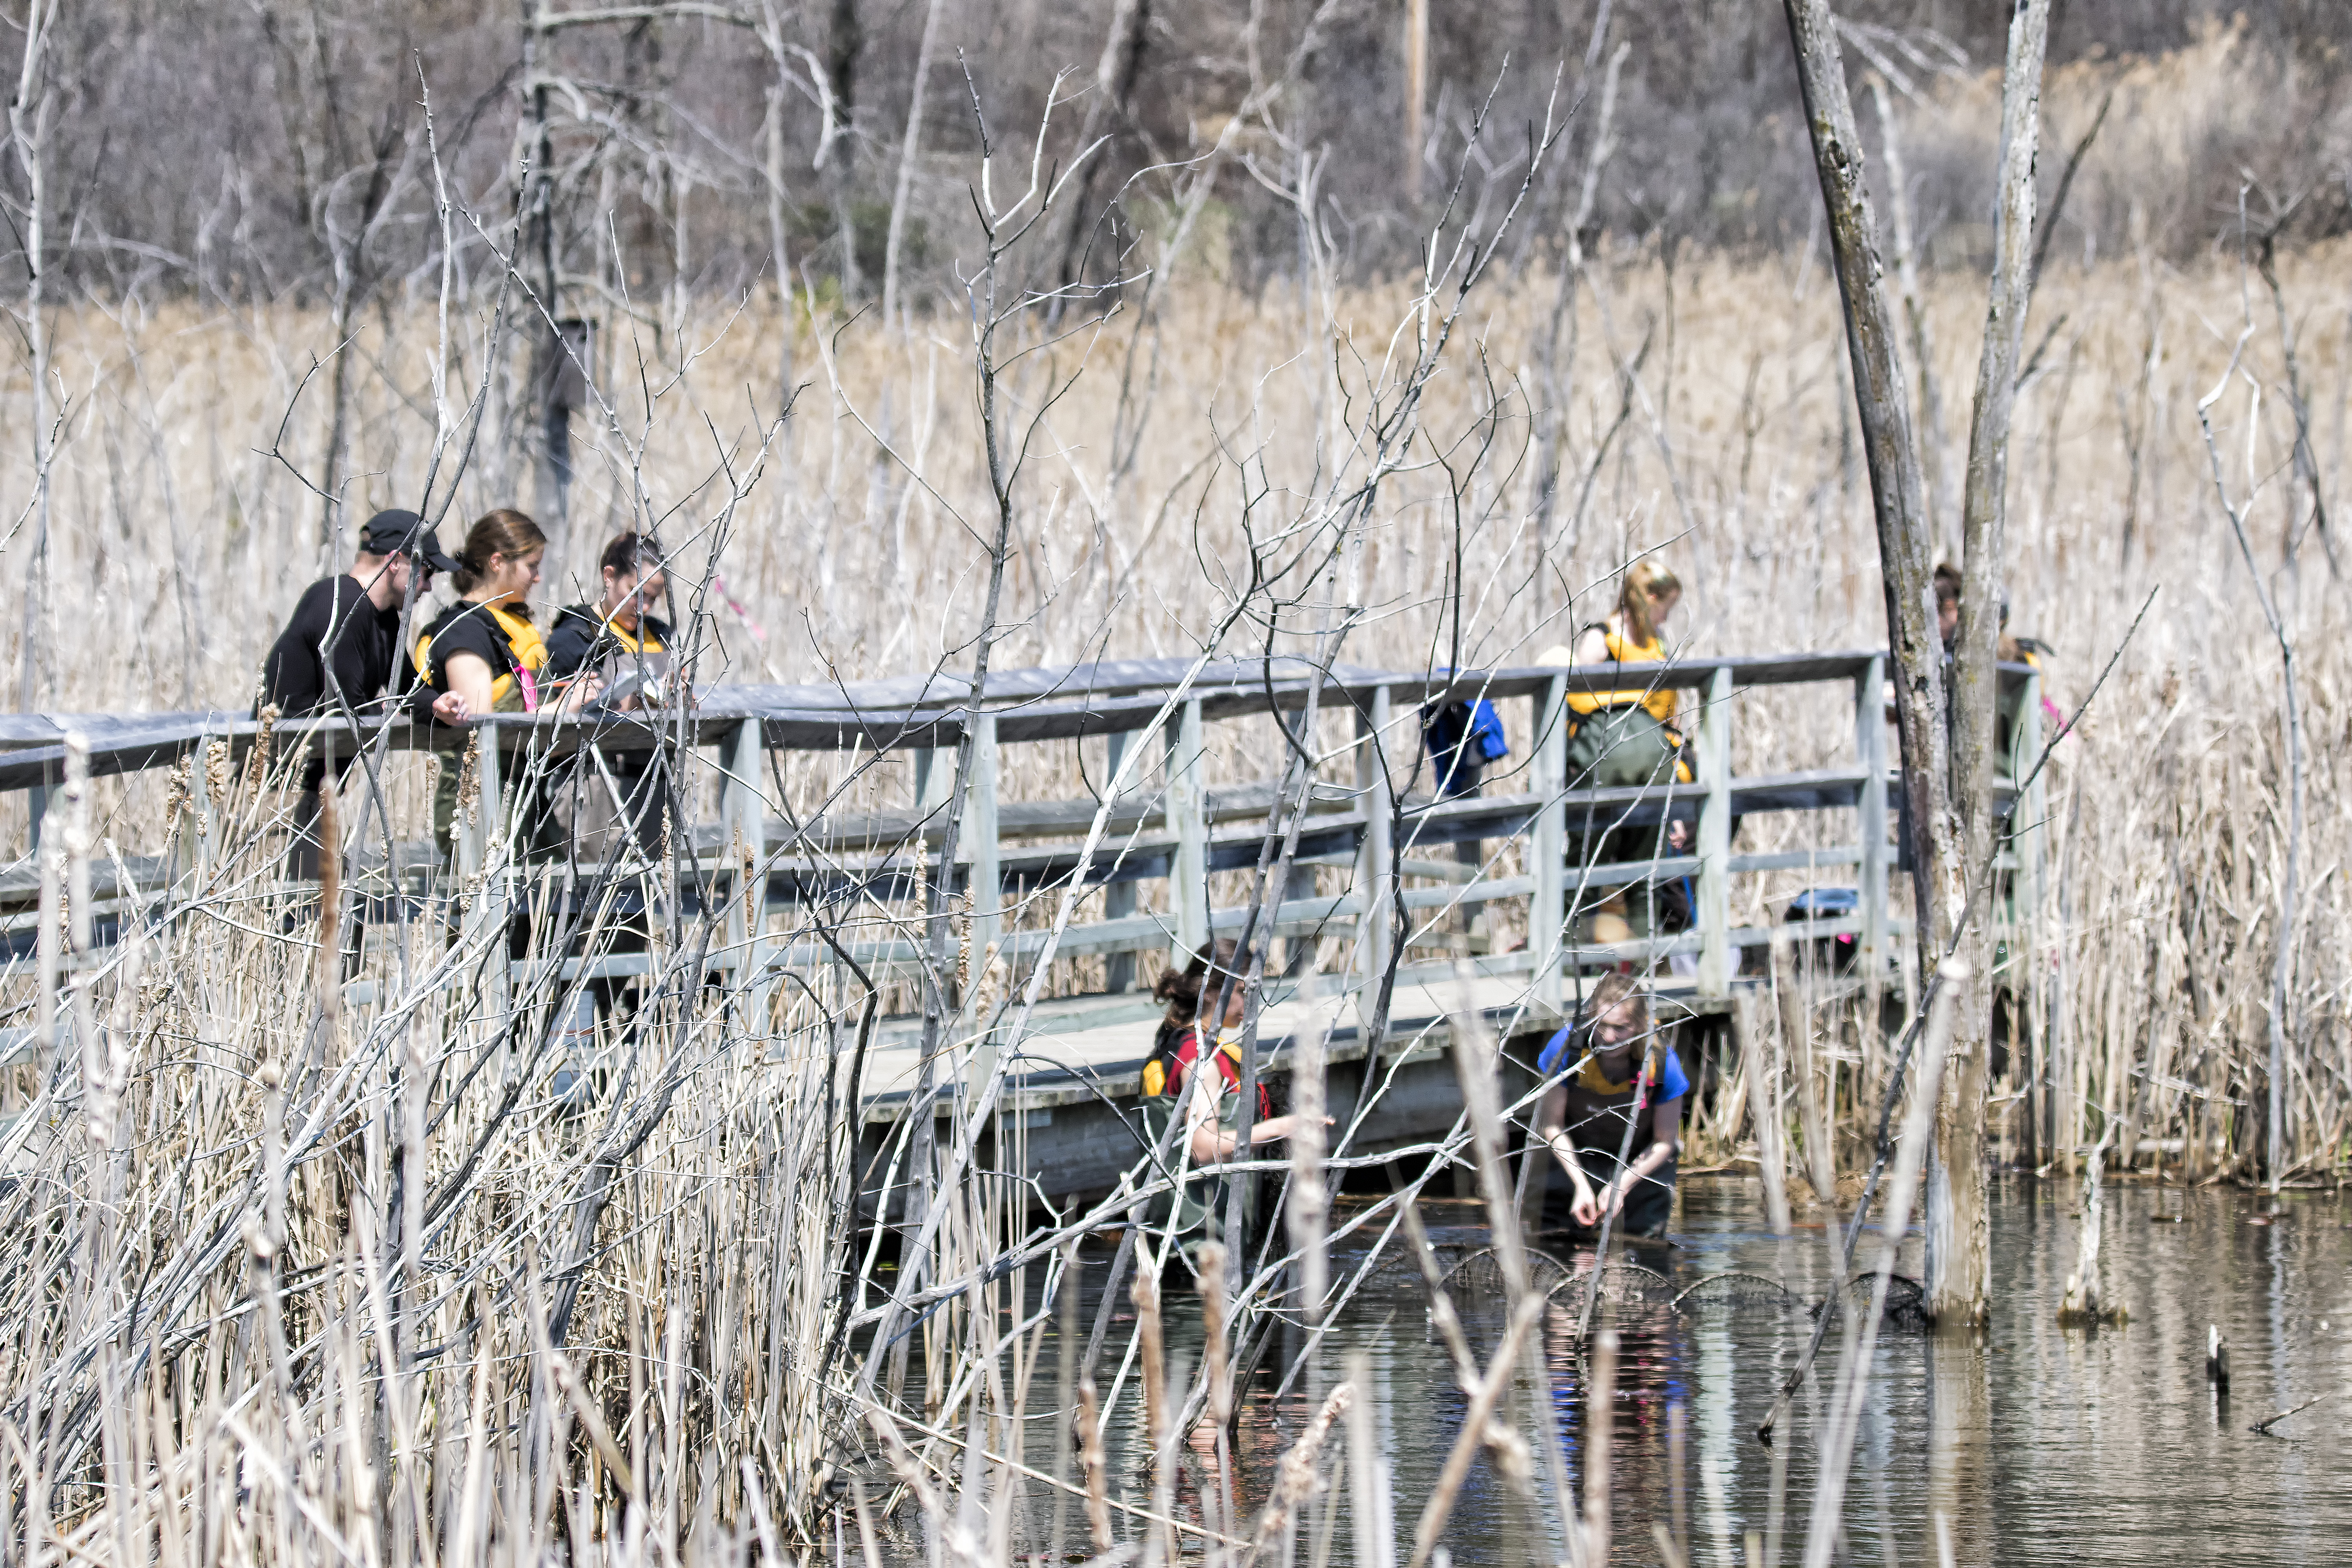
person, winter, vehicle, canada, wetland, quebec, personne, sherbrooke